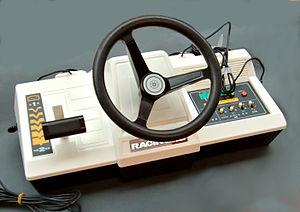
Les Color TV-Game sont les premières consoles de salon de Nintendo. Il en existe cinq versions, sorties uniquement au Japon.
Cet article présente une liste non exhaustive de consoles de jeux vidéo de première génération. Plus de 900 y sont répertoriées.
La Color TV Game Racing 112 est le troisième modèle Color TV Game de Nintendo. Elle sort le 8 juin 1978 au prix de 12 500 ¥.